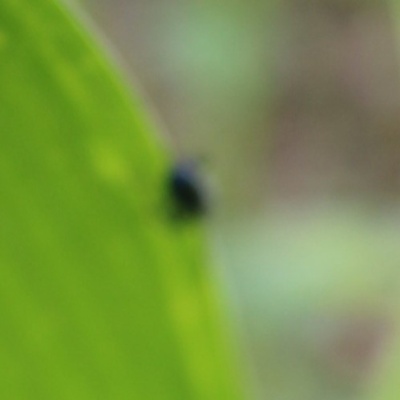
Crop: Maize
Condition: leaf beetle